True Reformer Building

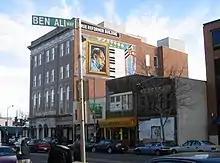
As seen from Ben's Chili Bowl in 2007 with Duke Ellington mural

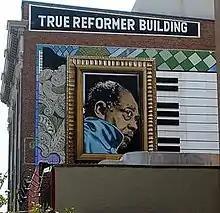
"Duke Ellington Mural"

It was designed by John Anderson Lankford, the city’s first African-American registered architect. The building was commissioned by the Grand United Order of True Reformers in 1902, and was dedicated on July 15, 1903.